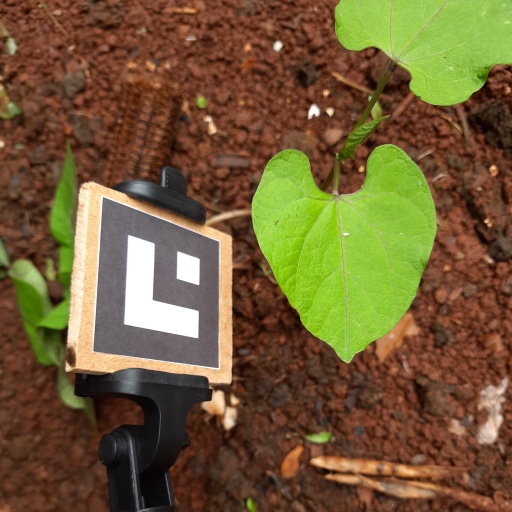
Observations: flat surface, no eating holes, under shade